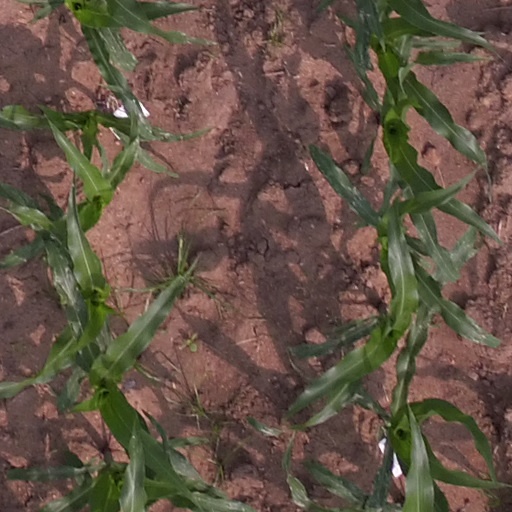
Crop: maize; corn